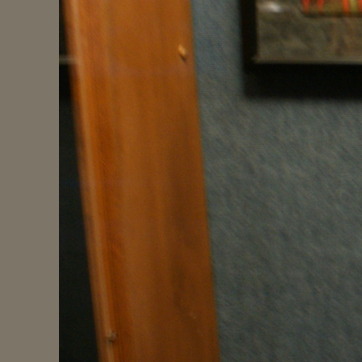
Material: wood